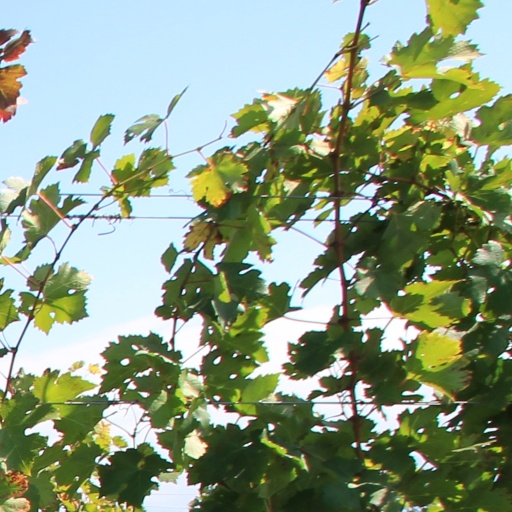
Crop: grape